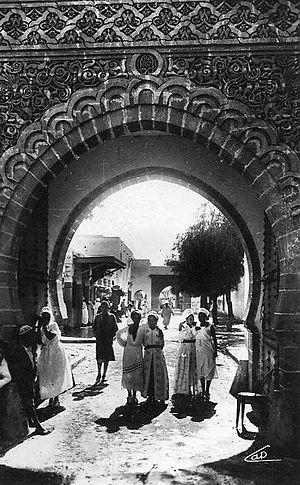
Bousbir est une enceinte fortifiée de la ville marocaine de Casablanca, construite pour accueillir le quartier réservé de la ville.